Answer in natural language. Considering the relative positions, where is Window (highlighted by a red box) with respect to brown square dresser (highlighted by a green box)? Choose between the following options: right or left
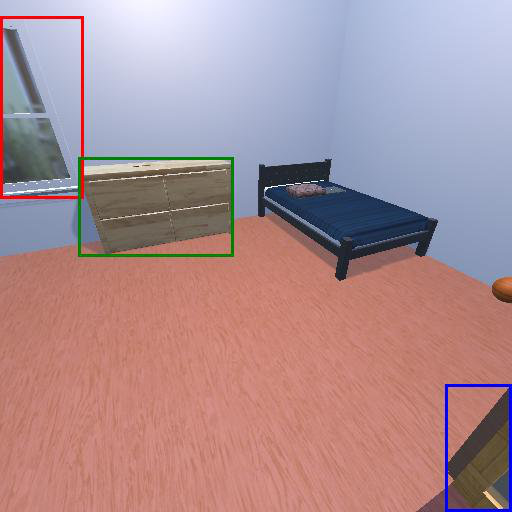
<answer>left</answer>